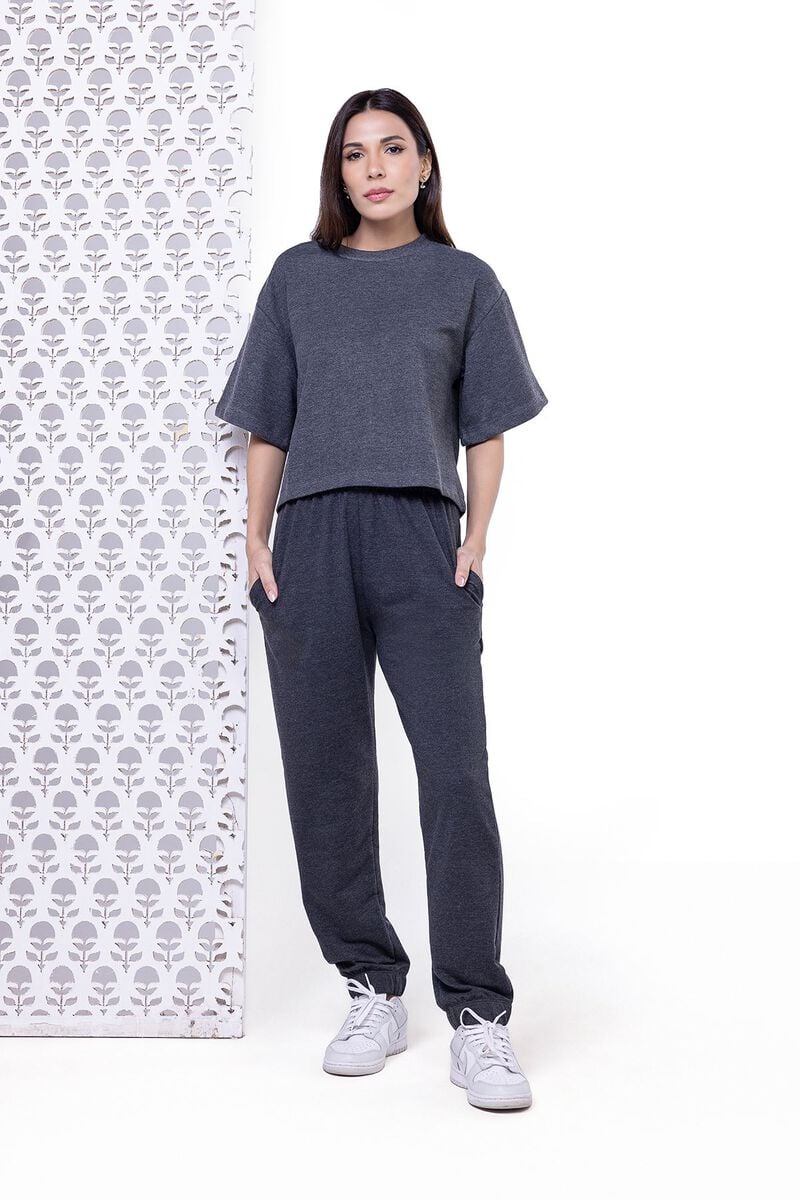
charcoal crop top